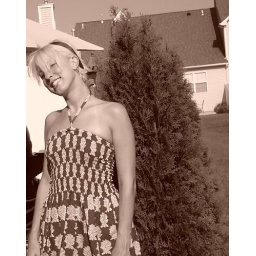
posing for a girl with a flower in her hair